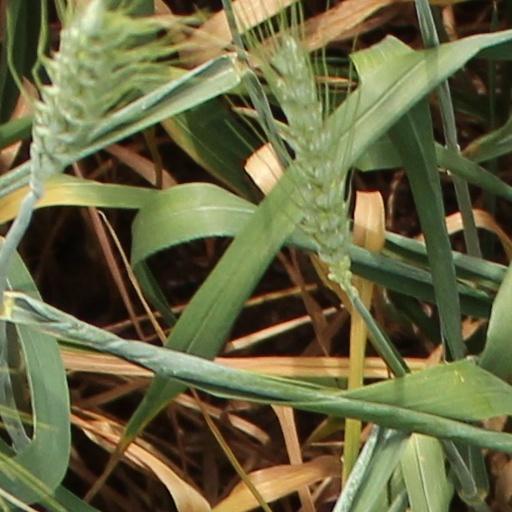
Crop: wheat